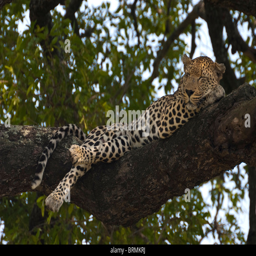
leopard resting in a tree